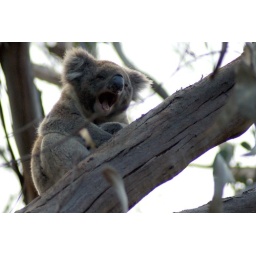
Yawning koala bear in a tree along the Great Ocean Road in Australia